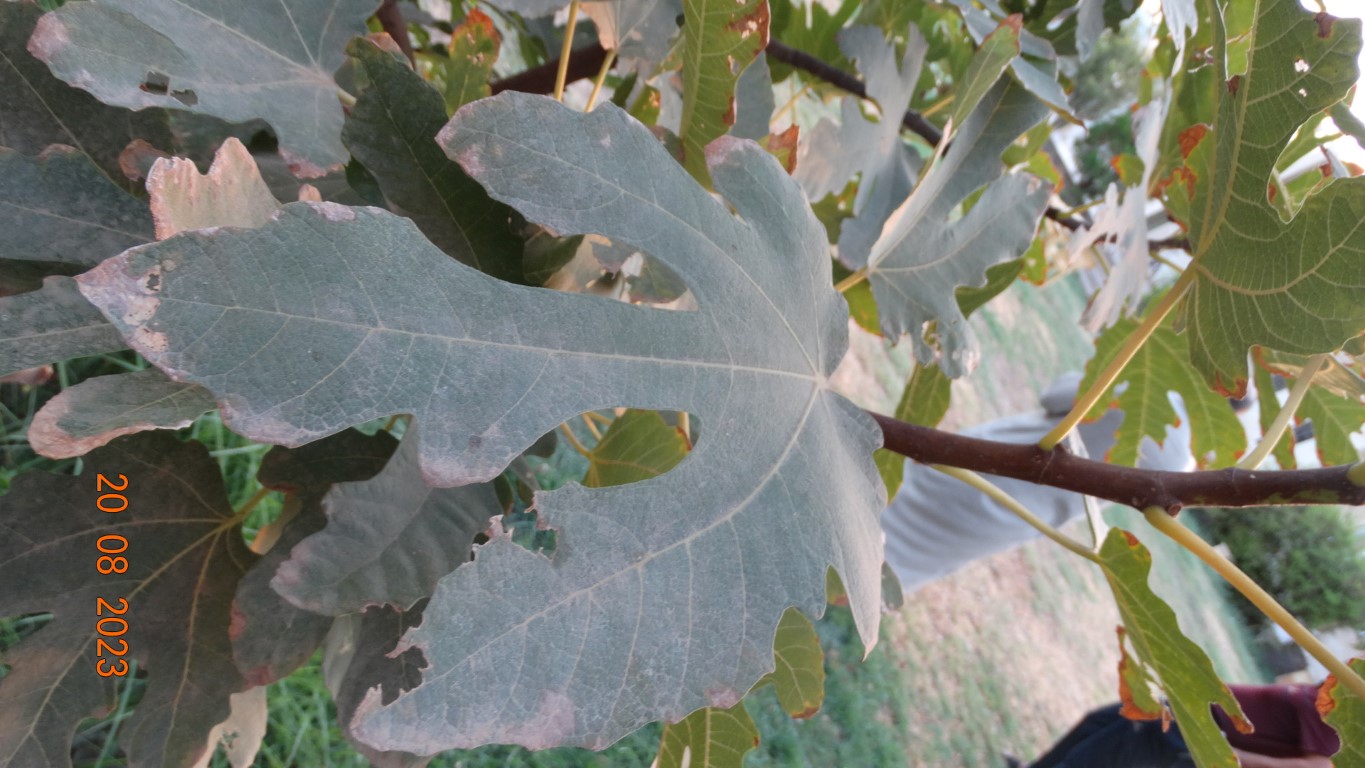
Label: infected